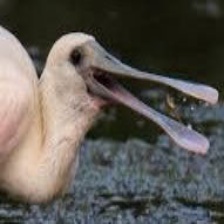
Species: ROSEATE SPOONBILL
Scientific name: PLATALEA AJAJA
ImageNet parent category: spoonbill